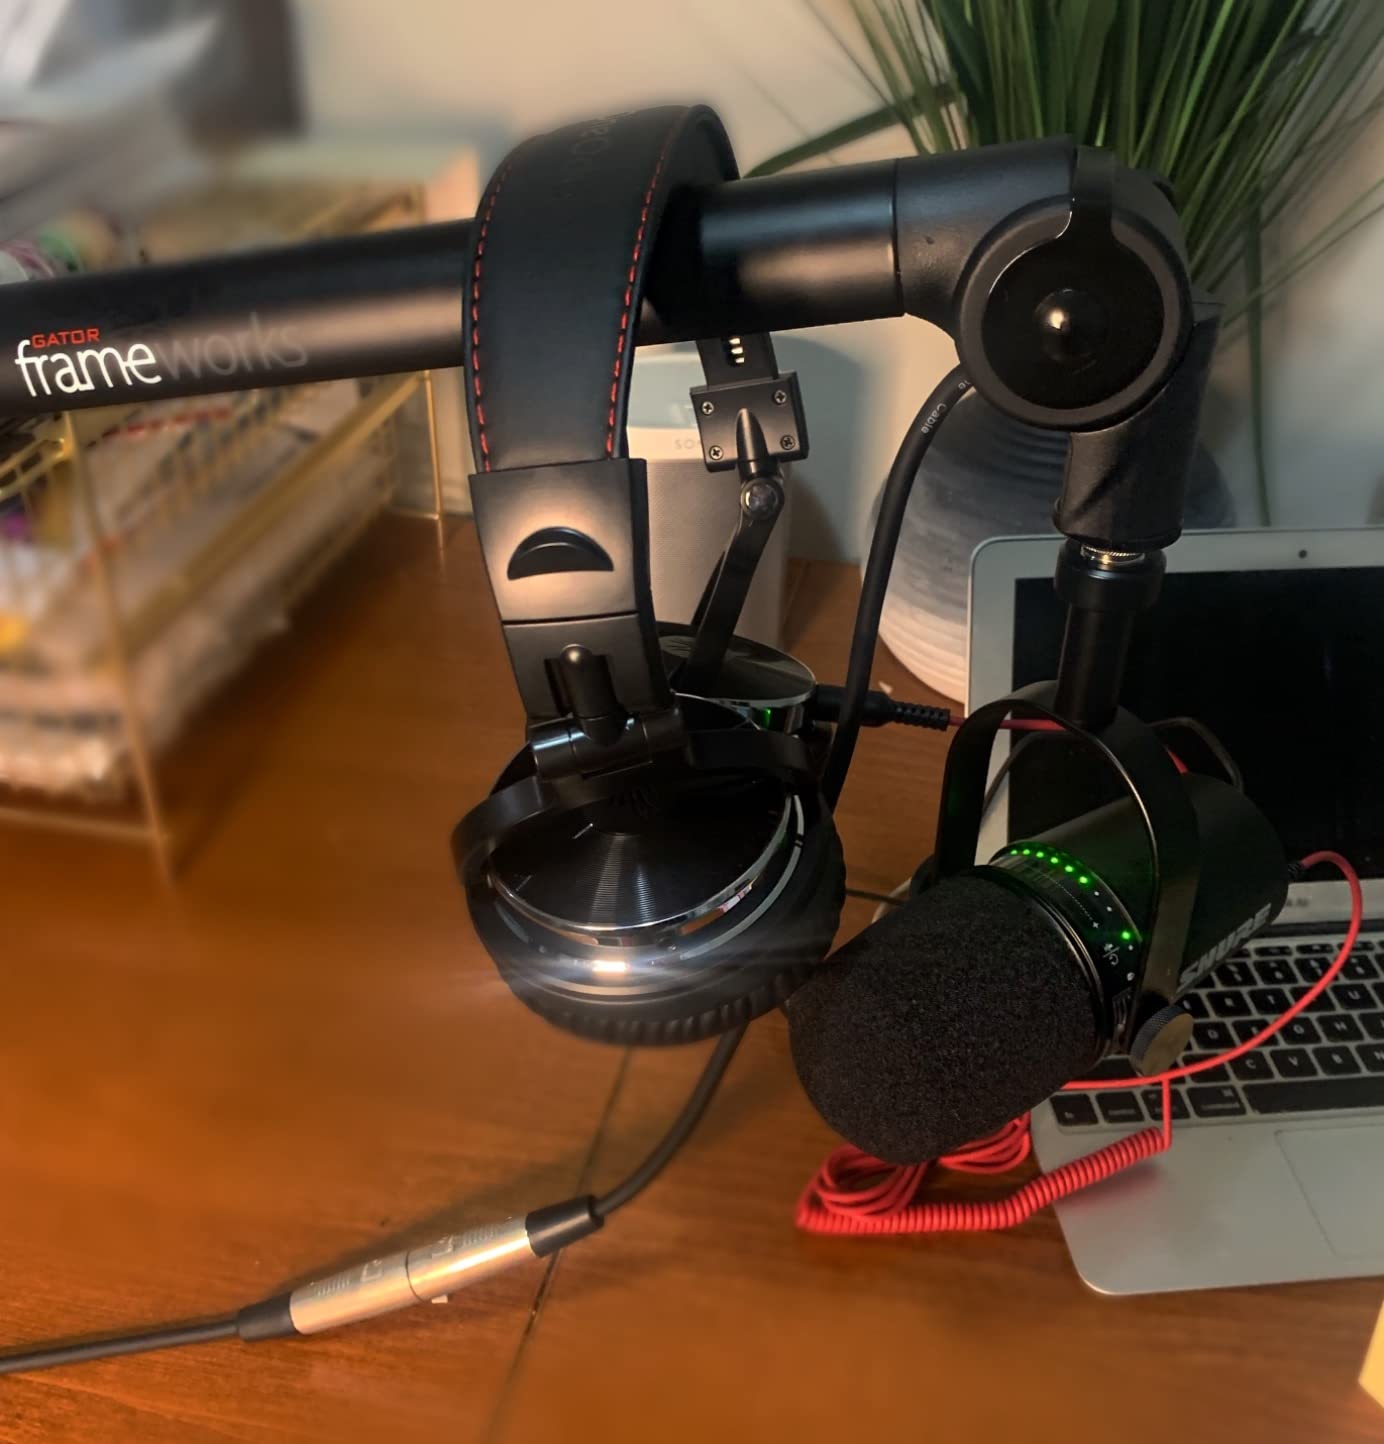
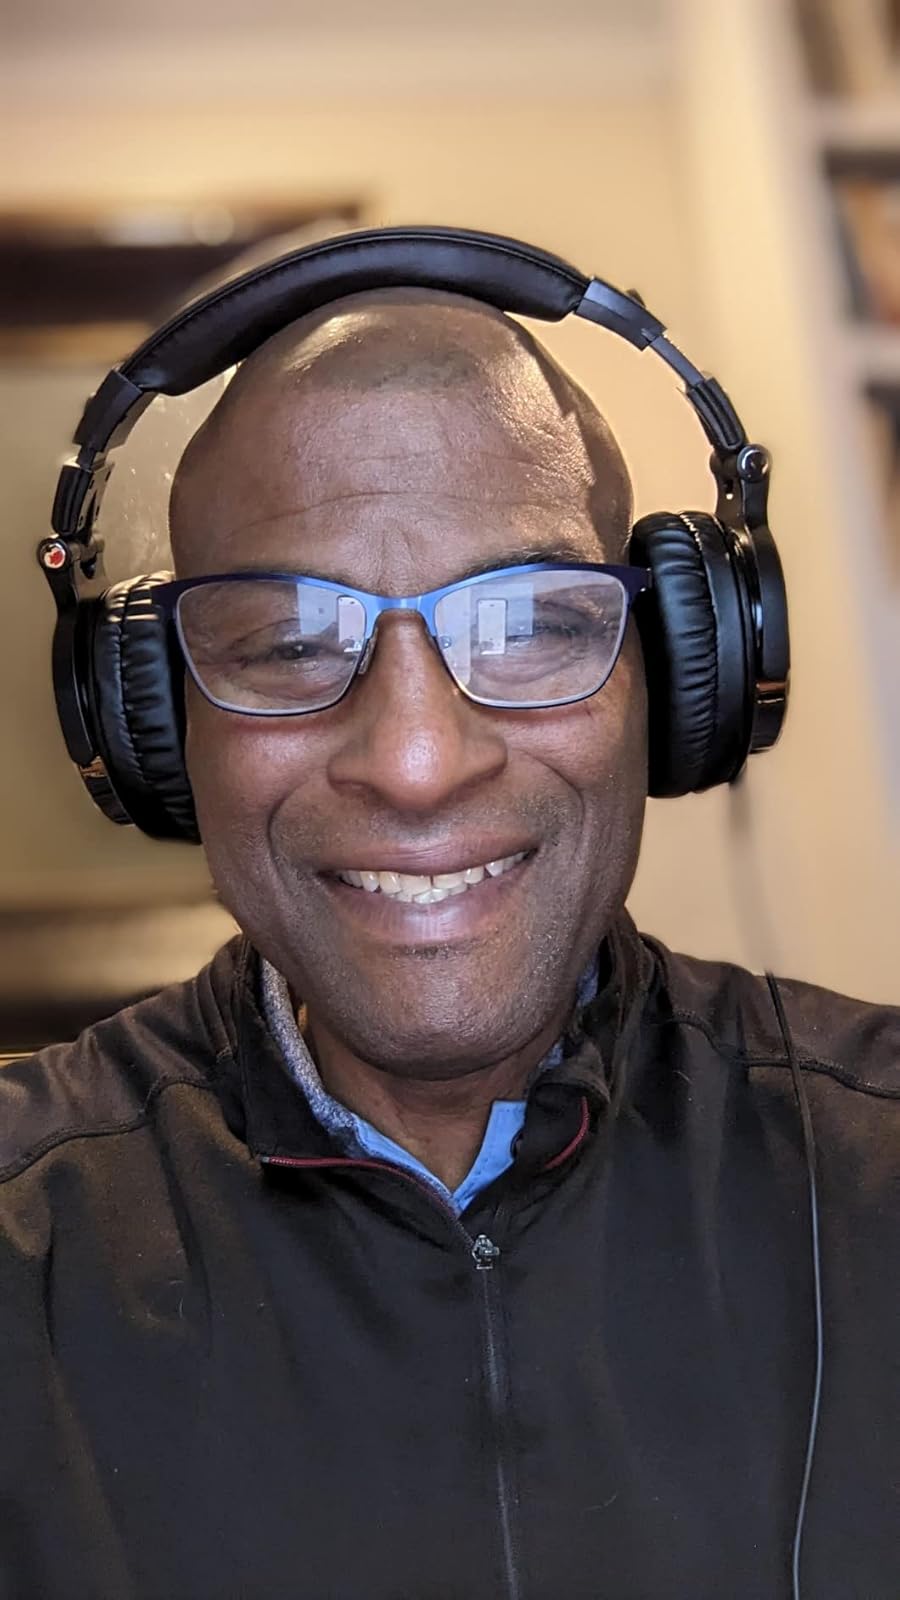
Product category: headphones
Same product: yes